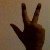
The image shows a hand gesture representing the number 3 in Indian Sign Language.